John Bulteel (died 1669)

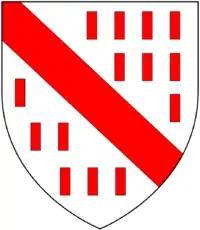
Arms of Bulteel: "Argent biletée gules, a bend of the last". Billets are a common feature in the heraldry of Hainault and the Low Countries

John Bulteel (died 1669) of Westminster, served twice as a Member of Parliament for Lostwithiel in Cornwall, from 1661 to 1669. Between c.1658 and 1667 he was Secretary to Edward Hyde, 1st Earl of Clarendon, Lord Chancellor to King Charles II from 1658, two years before the Restoration of the Monarchy, until 1667. He was a friend of the diarist Samuel Pepys. He died unmarried.